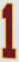
Number: 1